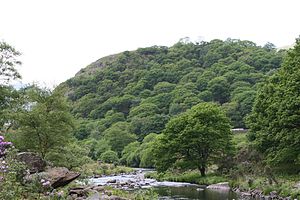
Borge og slotte i Wales / Gwynedd
A view up the hillock, covered with vegetation.
"Dette er en liste over borge og slotte Wales, der nogle gange omtales som ""castle capital of the world"" på grund af deres høje densitet. Wales havde omrkgin 600 borge og slotte, hvoraf omrking 100 stadig er bevaret, enten som ruiner eller som restaurererede bygninger. Resten er gået til grunde eller er i dag blot tørre volgrave, jordvolde og lignende voldsteder. Mange af disse steder bliver drevet af Cadw, der er Wales' regerings organisation, der tager sig af historiske og forhistoriske mindesmærker.